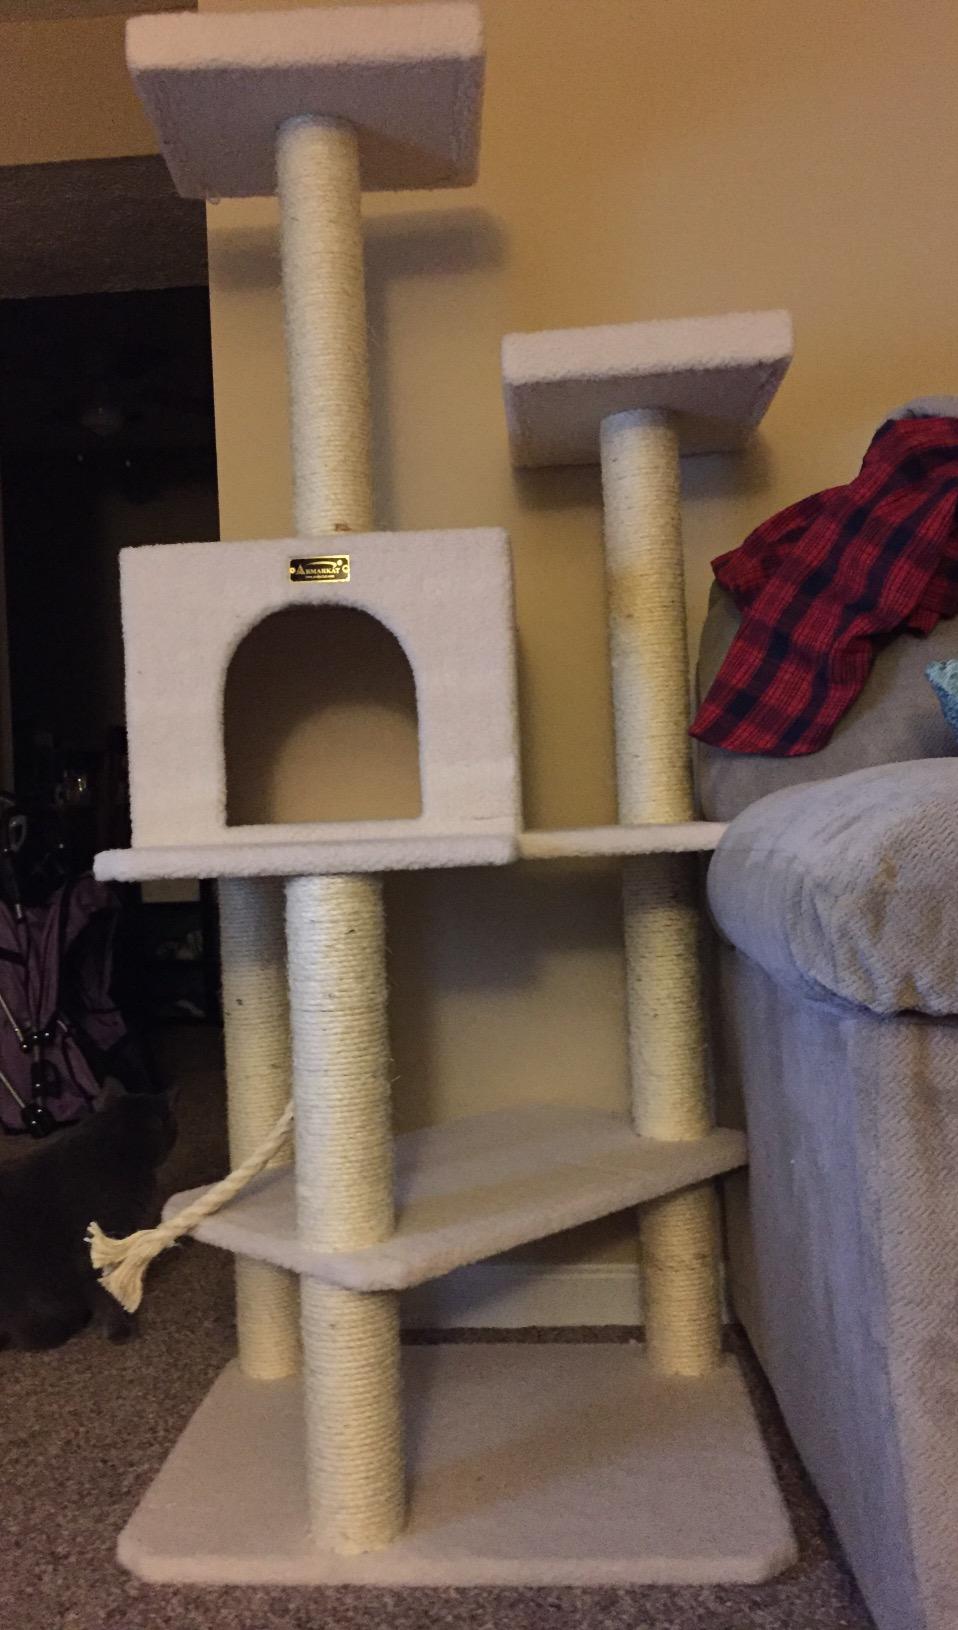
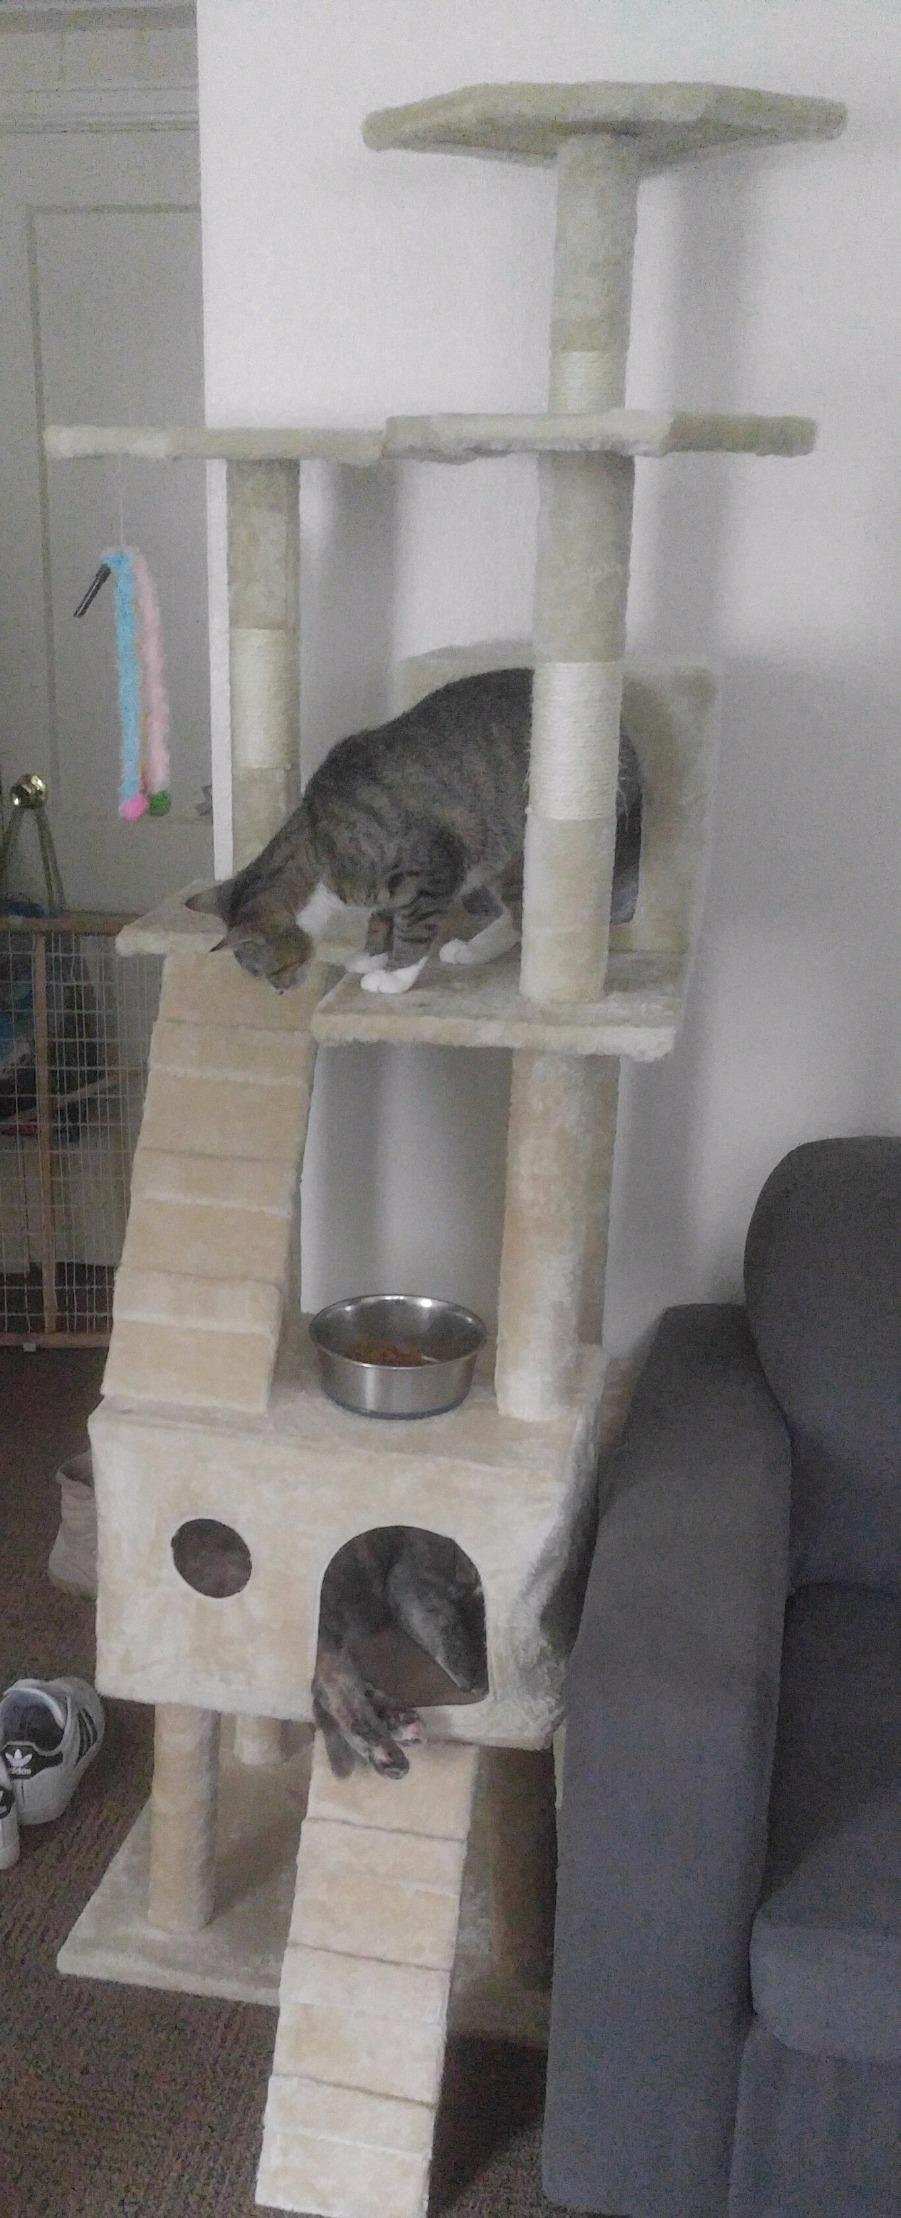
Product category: items_cat tree
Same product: no